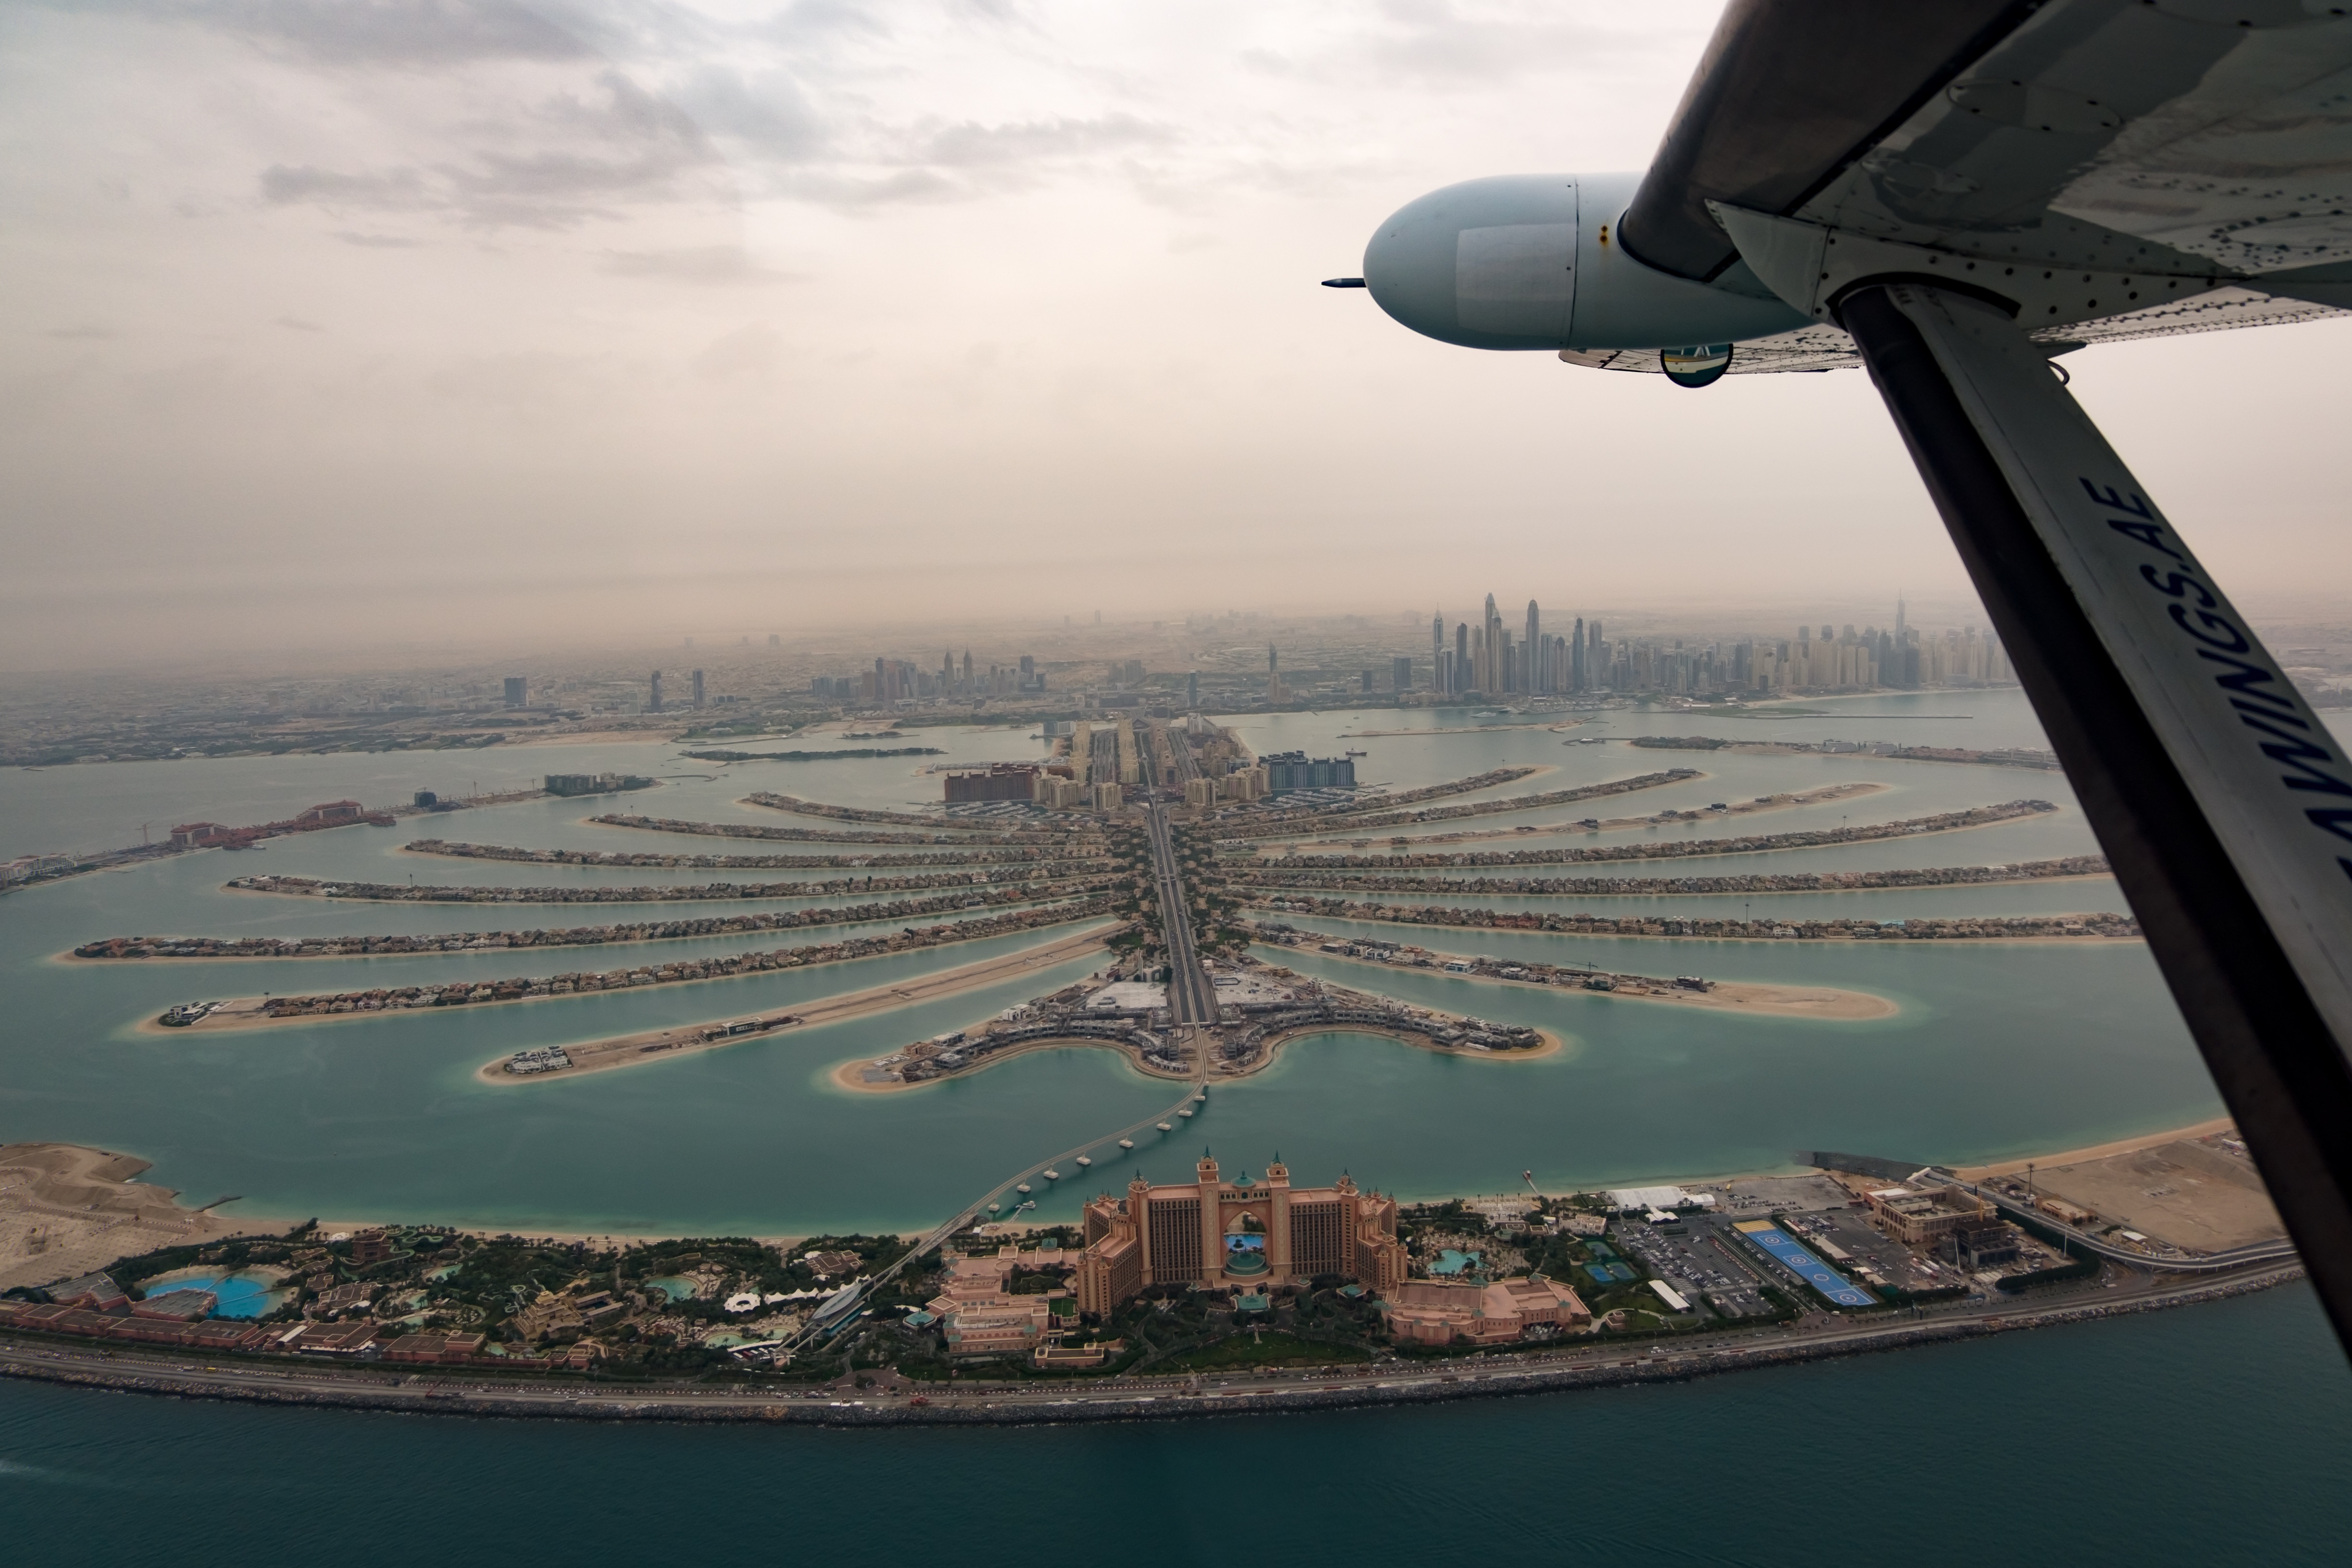
sea, aircraft, vehicle, aviation, flight, aerial photography, atmosphere of earth